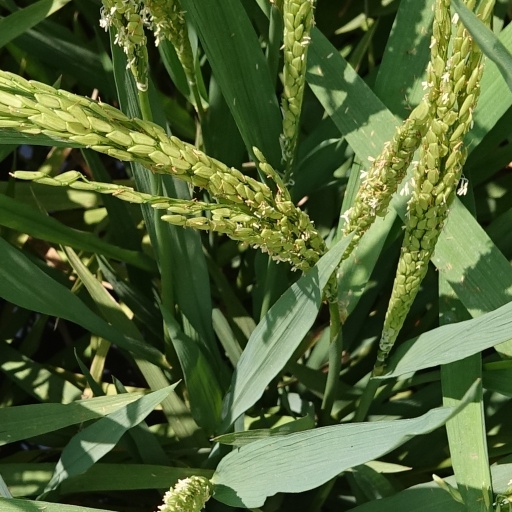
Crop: rice